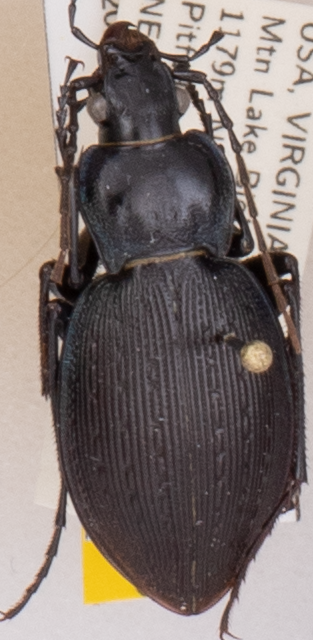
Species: Carabus goryi
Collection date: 2021-05-18
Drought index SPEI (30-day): -1.082
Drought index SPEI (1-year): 1.06
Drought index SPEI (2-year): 1.45